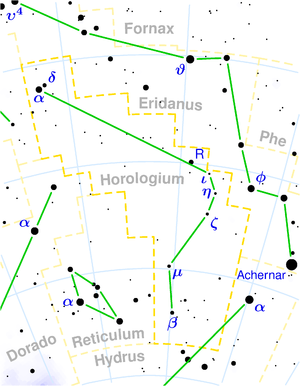
Iota Horologii est une étoile naine jaune jumeau solaire située à environ 56 années-lumière dans la constellation de l'Horloge. L'étoile est classée comme naine de type spectral G0Vp. Elle possède une masse et un rayon supérieurs à ceux du Soleil et est environ 50 % plus lumineuse.